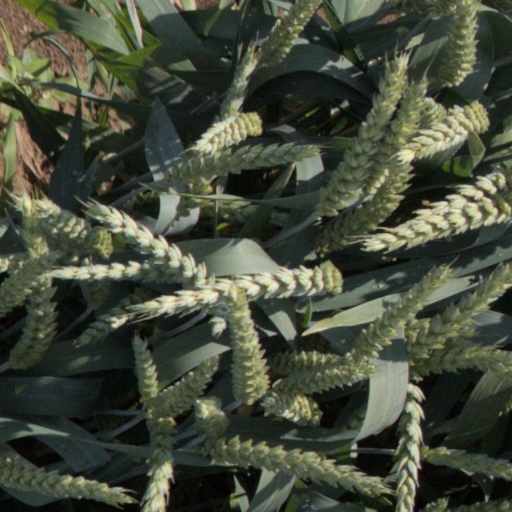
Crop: wheat